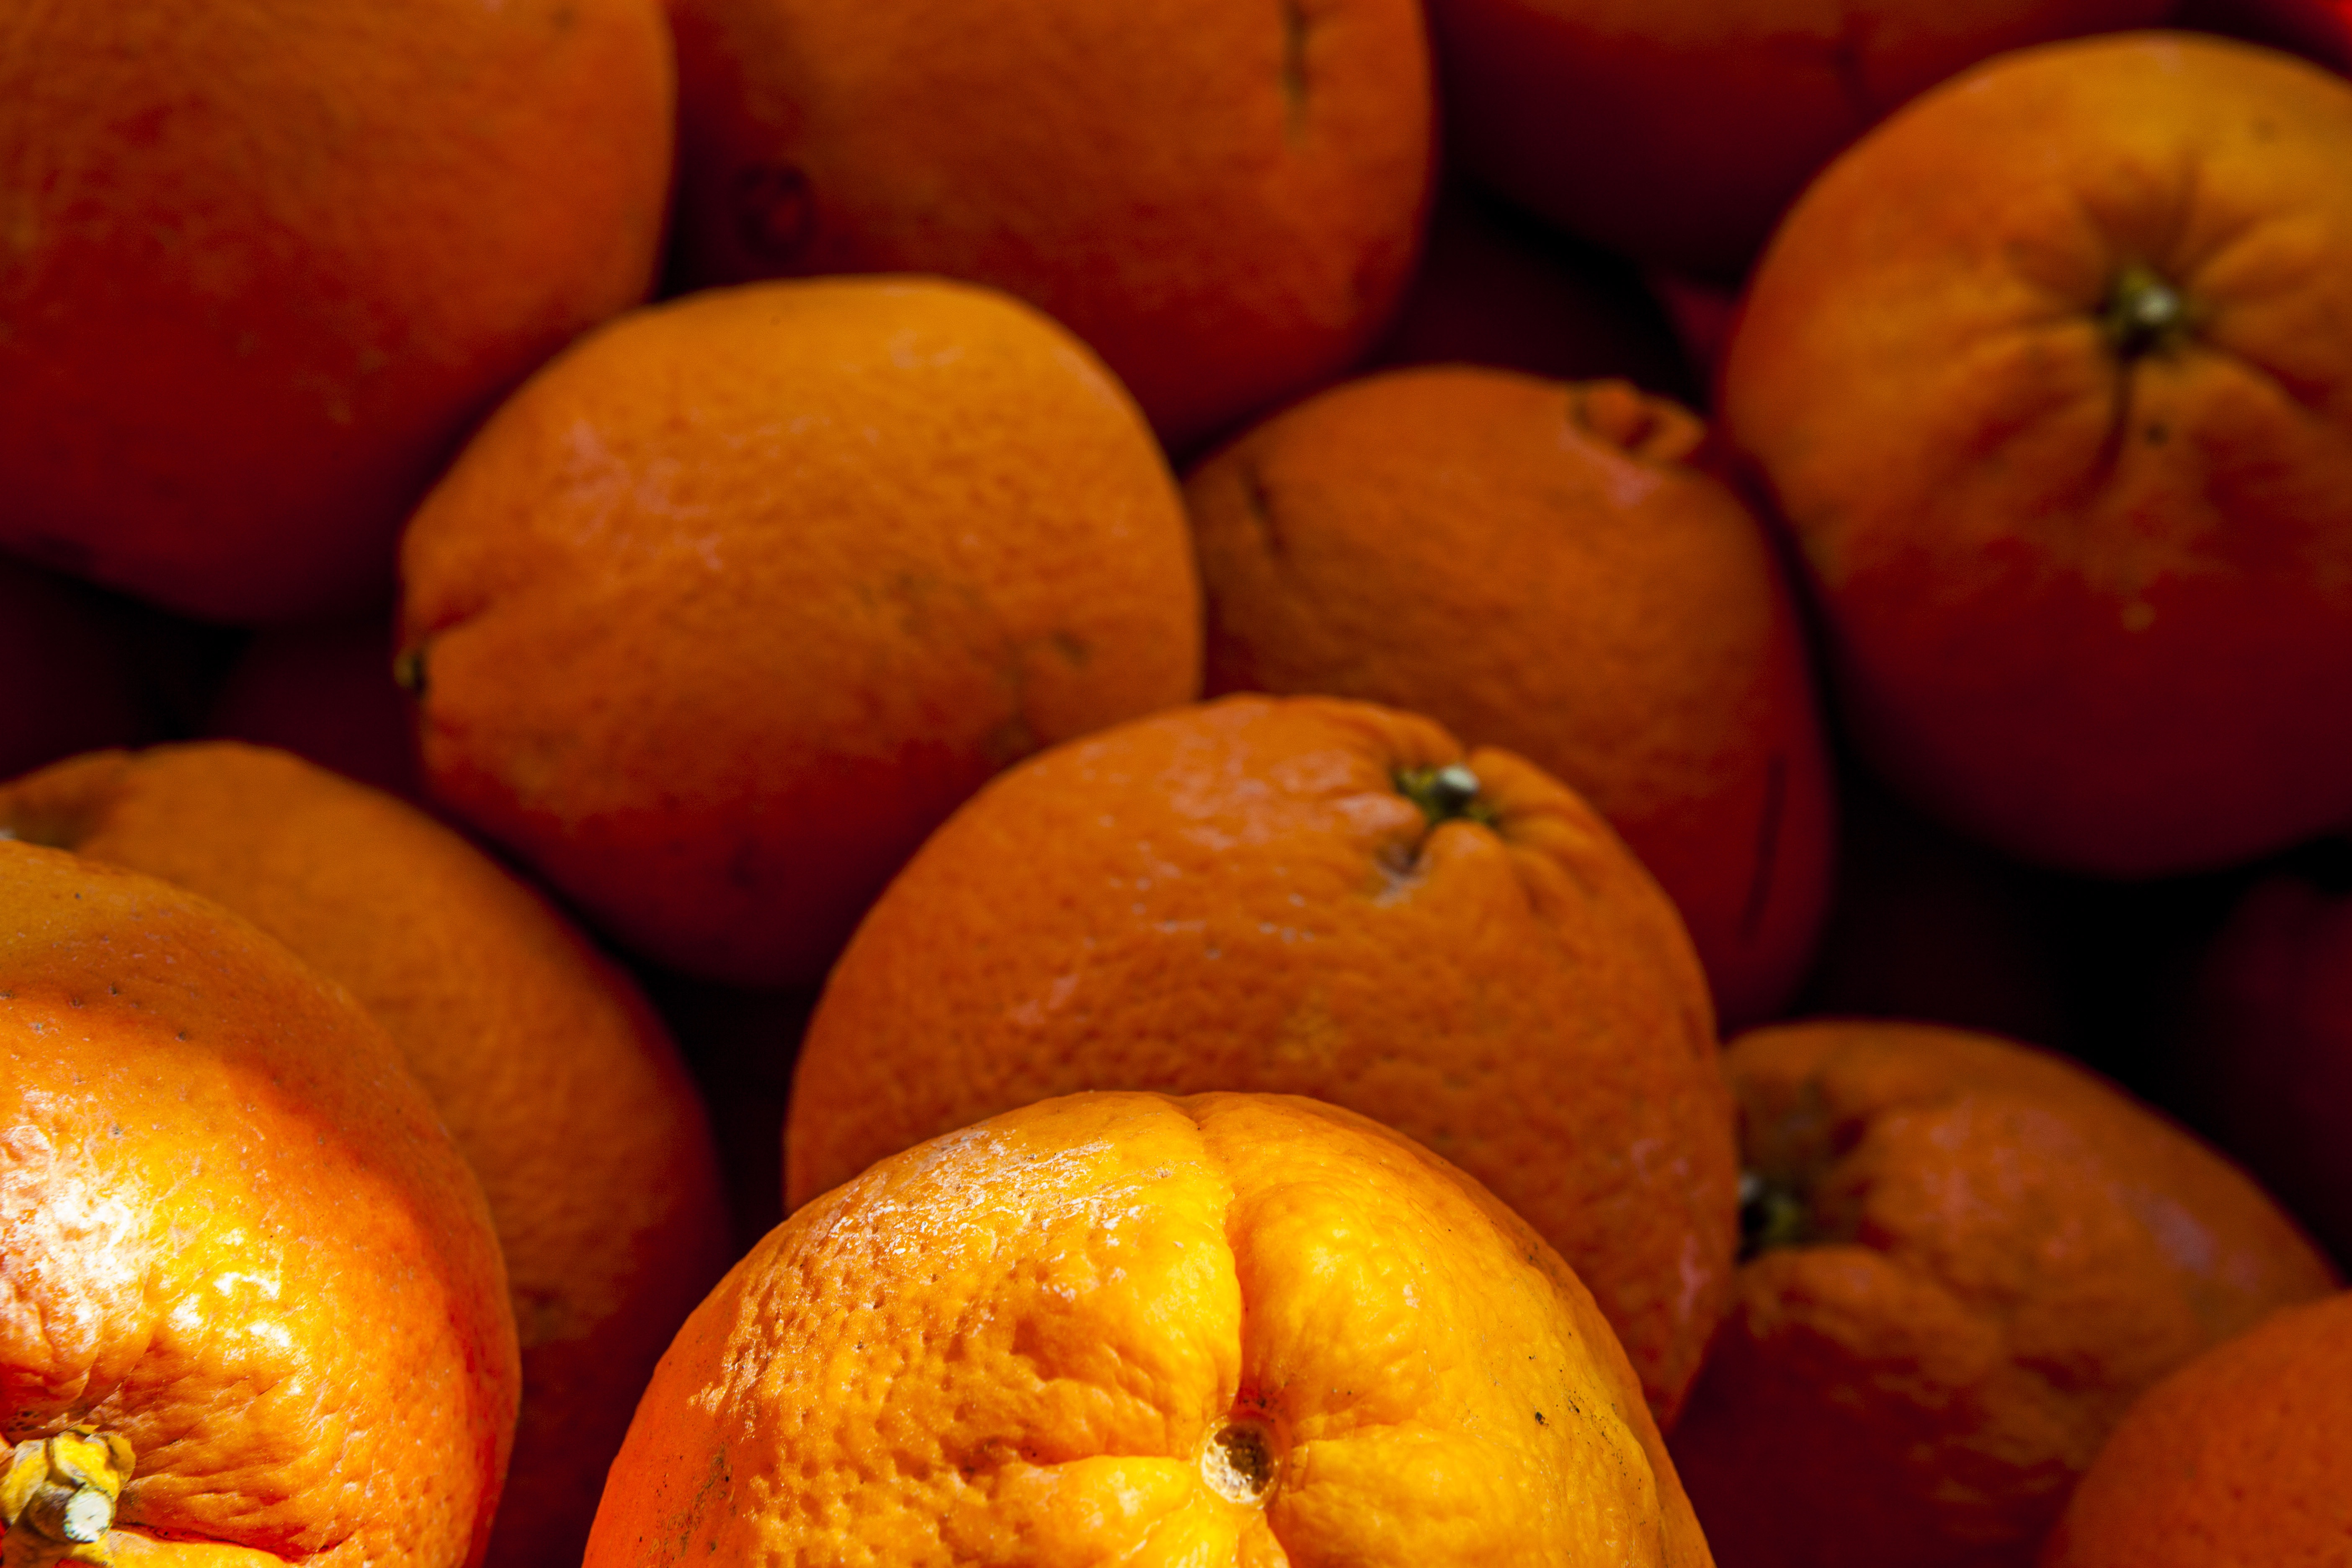
plant, fruit, summer, orange, food, produce, vitamin, tangerine, calabaza, clementine, oranges, citrus, flowering plant, bitter orange, mandarin orange, winter squash, land plant, tangelo